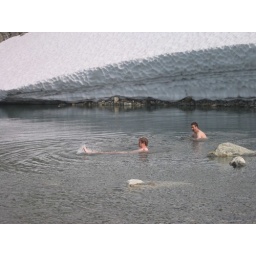
A dip in a mountain lake